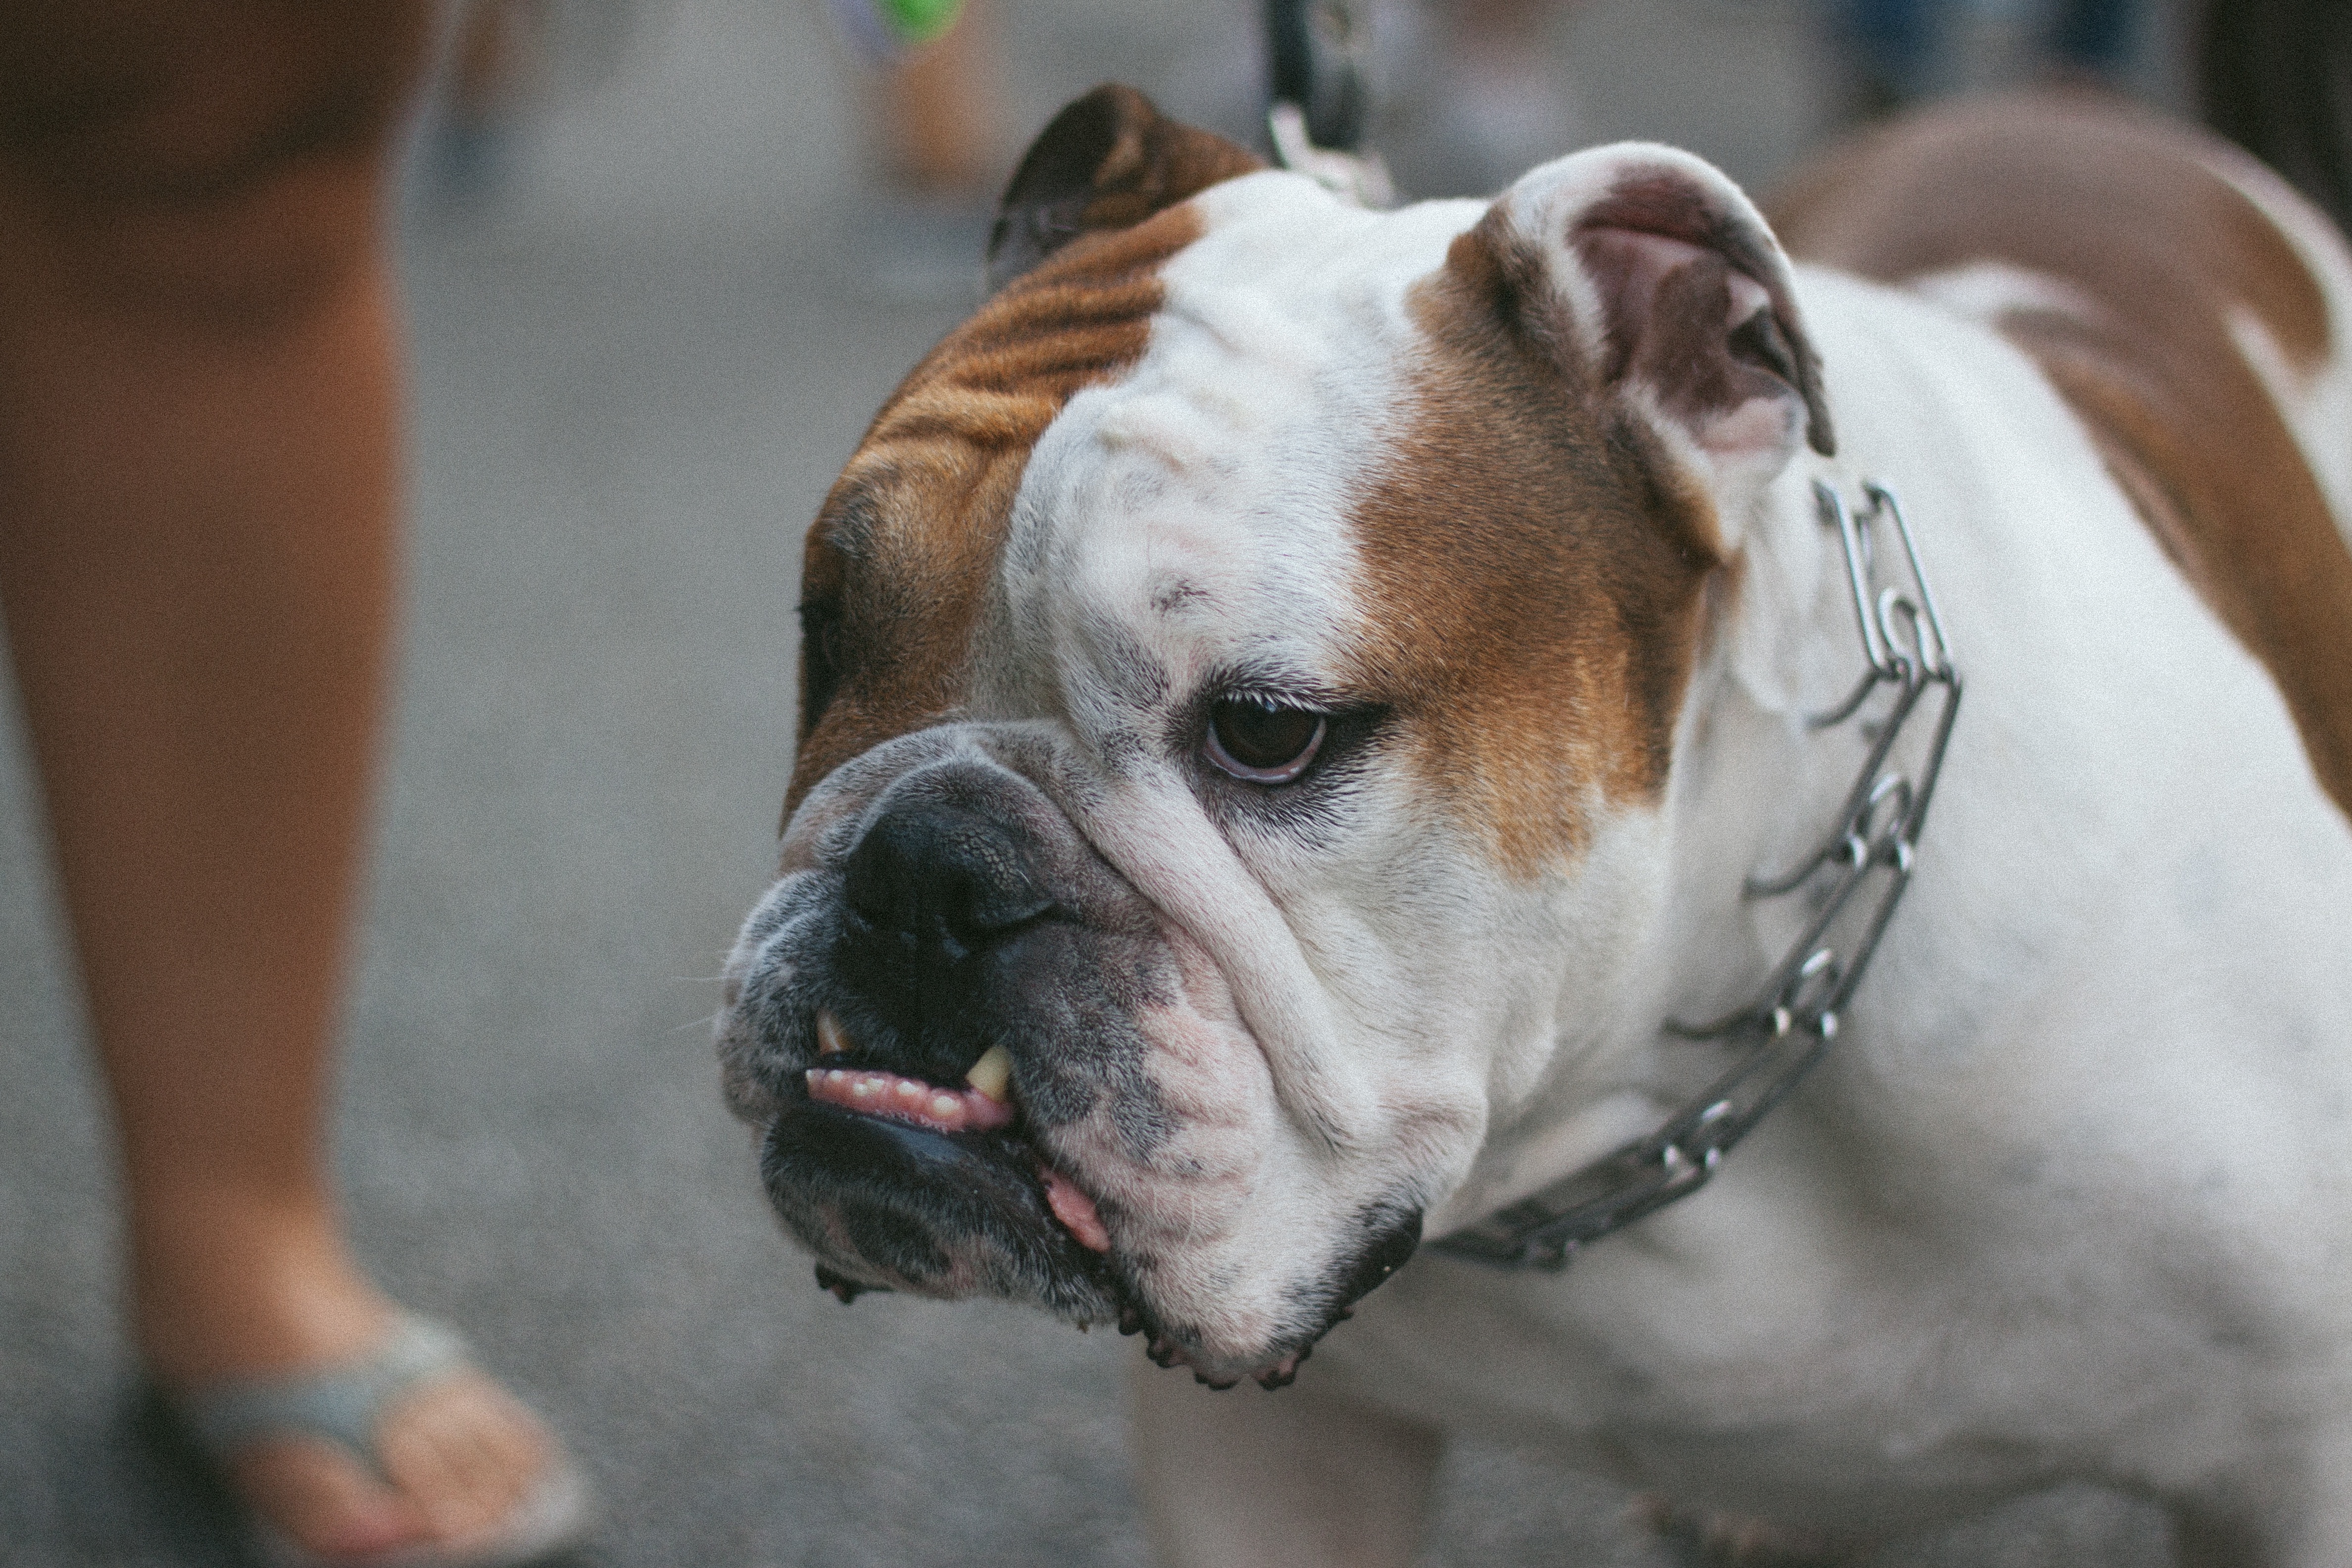
dog, mammal, bulldog, vertebrate, dog breed, old english bulldog, dog like mammal, olde english bulldogge, toy bulldog, british bulldogs, australian bulldog, white english bulldog, american bulldog